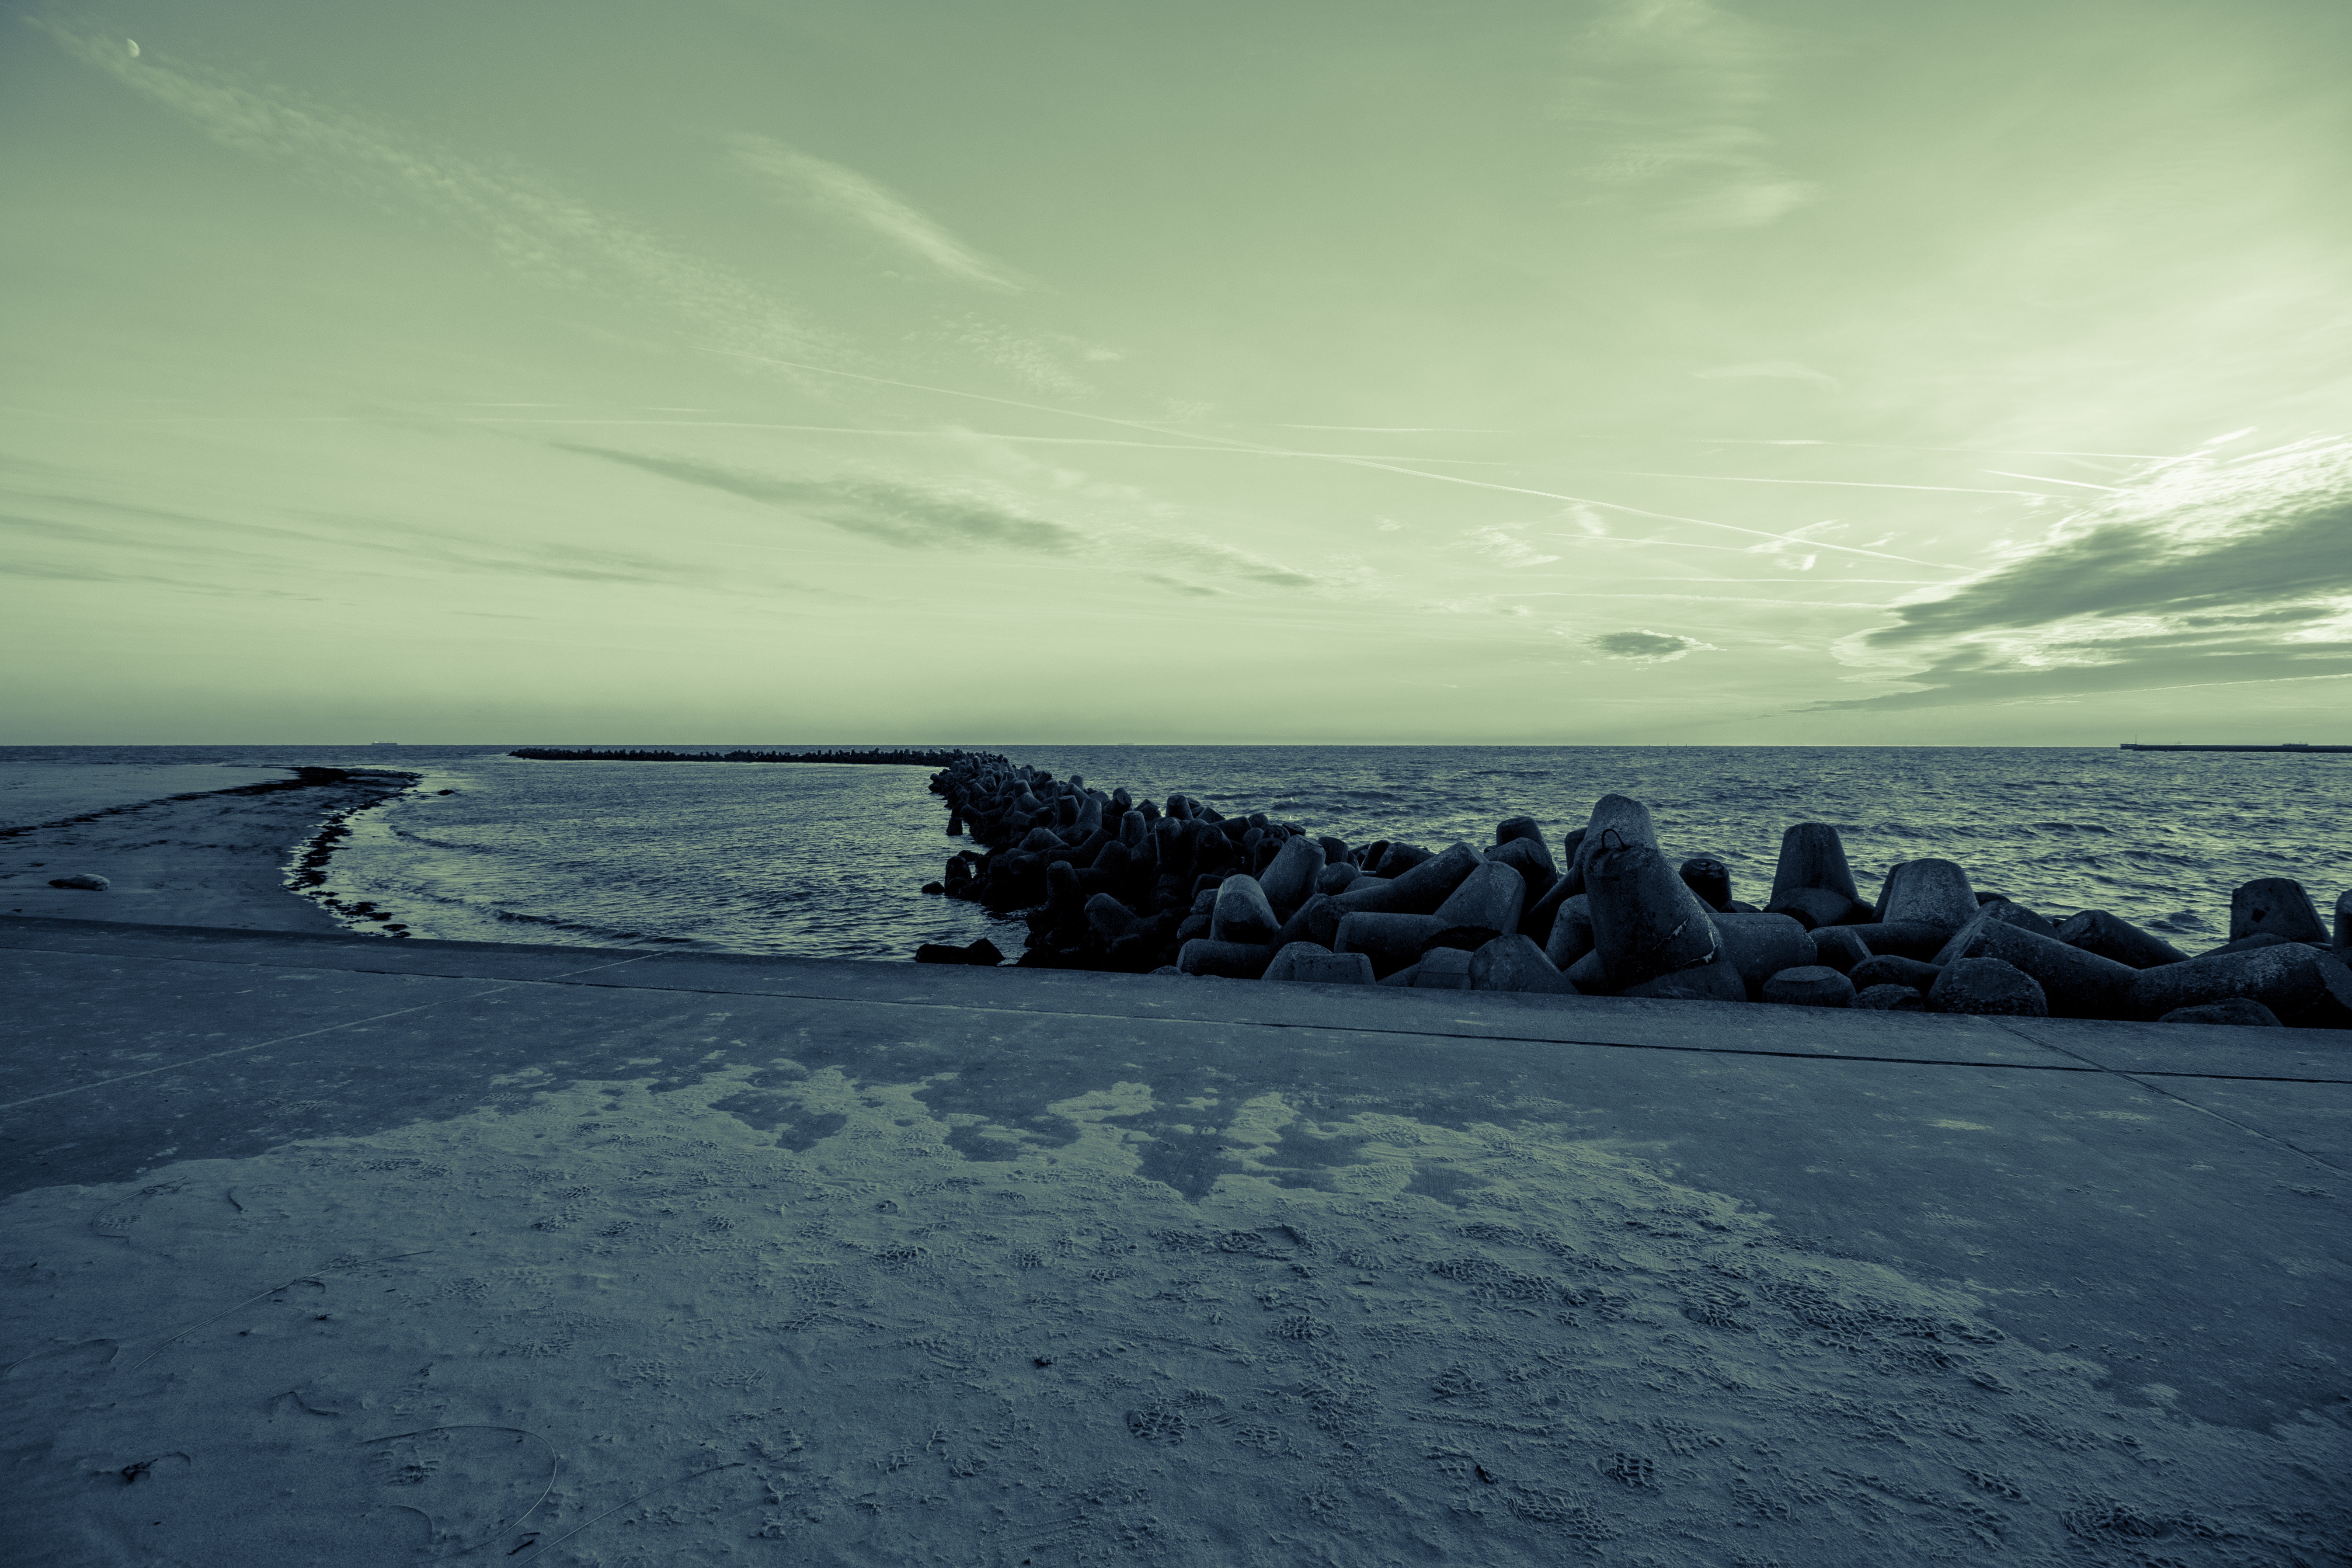
beach, sea, coast, water, sand, ocean, horizon, cloud, sky, dune, shore, wave, atmosphere, ice, calm, arctic, body of water, stones, north sea, freezing, phenomenon, helgoland, sea island, wind wave, coastal and oceanic landforms